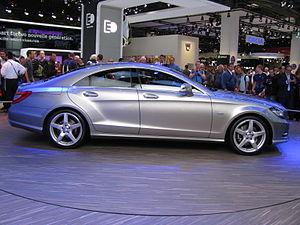
Nouvelle Mercedes CLS 2ème génération lors de la présentation au Mondial de l'Automobile de Paris 2010.
L’édition 2010 du Mondial de l’automobile de Paris est un salon international de l’automobile qui s'est tenu du 2 octobre au 17 octobre 2010 au Parc des expositions de la porte de Versailles, à Paris ; deux journées presses, destinées exclusivement aux journalistes, se sont tenues elles les 30 septembre et 1ᵉʳ octobre 2010.